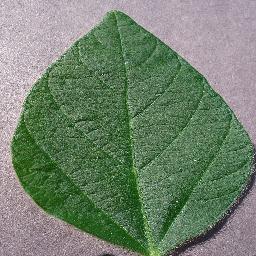
Label: Soybean___healthy